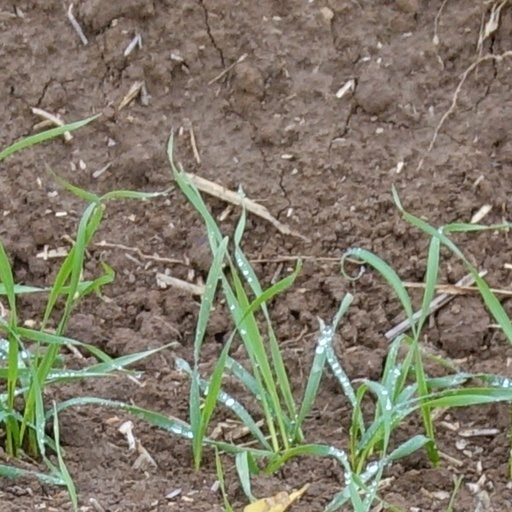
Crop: wheat